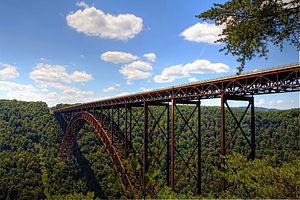
Le New River Gorge Bridge est un pont en arc en acier, situé près de Fayetteville, en Virginie-Occidentale, aux États-Unis. Avec une longueur de 924 m, une largeur de 21 m et une portée principale de 518 m, il a été pendant de nombreuses années le pont de ce type le plus long au monde.